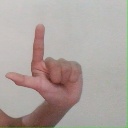
अक्षर: ल